Emilio Aguinaldo

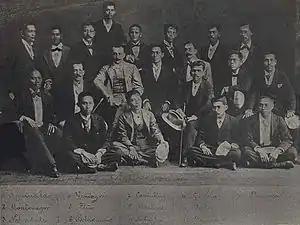
Aguinaldo with the other revolutionaries on the Pact of Biak-na-Bato

Conflict within the ranks of the Katipunan factions, specifically between the Magdalo and Magdiwang, led to the Imus assembly in Cavite Province, presided over by Bonifacio. The rebels of Cavite were rumored to have made overtures to establish a revolutionary government in place of the Katipunan. Though Bonifacio already considered the Katipunan to be a government, he acquiesced and presided over a convention held on March 22, 1897, in Tejeros, San Francisco de Malabon, Cavite. Aguinaldo was elected president, even though he was occupied with military matters in Imus and not in attendance. Mariano Trias was elected as vice-president, Artemio Ricarte as captain-general, Emiliano Riego de Dios as the director of war, and Andres Bonifacio as director of the interior. The results were questioned by Daniel Tirona for Bonifacio's qualifications for that position. Bonifacio was insulted and declared, "I, as chairman of this assembly, and as President of the Supreme Council of the Katipunan, as all of you do not deny, declare this assembly dissolved, and I annul all that has been approved and resolved." Regardless of the nullification, Aguinaldo traveled surreptitiously to San Francisco de Malabon where, on the evening of March 23, he took an oath assuming the office to which he had been elected as Generalissimo of the Philippine Islands.